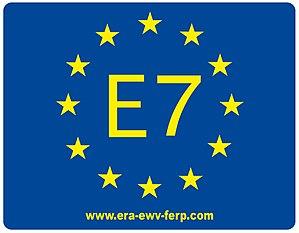
Le Sentier européen E7 est un sentier européen de grande randonnée d'une longueur totale de 4330 km qui débute au Portugal à la frontière espagnole puis passe par Andorre, la France, l'Italie, la Slovénie et la Hongrie. Des extensions sont en construction pour le relier à Lisbonne et à la Roumanie de manière que le sentier relie l'Océan Atlantique à la mer Noire.